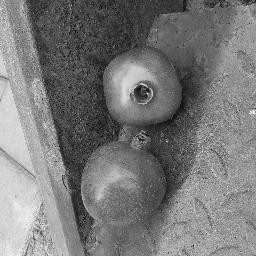
Fruit: Pomegranate
Quality: Good